Tropical Storm Beryl (1994)

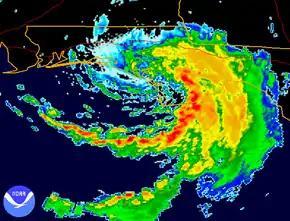
NEXRAD imagery of Tropical Storm Beryl making landfall in Florida on August 16

Along the coast of the Florida Panhandle, tides ranging from above normal were reported. Two people drowned due to rip currents produced by Beryl. Several moored boats were damaged, while three people on a fishing boat offshore were rescued. Coastal flooding and erosion occurred, undermining roads and homes and damaging seawalls. The highest observed precipitation total in the state was in Apalachicola, though heavier rainfall likely occurred in areas to the east. In addition, precipitation from Tropical Storm Alberto earlier in the season and Beryl produced nearly 30 in (762 mm) of rain in some areas of the Florida Panhandle in the span of barely more than a month. Flooding occurred in low-lying areas, damaging cars and homes. Oysters in the Apalachicola Bay could not be harvested in the prime winter of 1994, due to runoff from the sediment of rivers, from of rain. At the Tallahassee International Airport, a sustained wind speed of and a wind gust of were observed. Wind caused minor damage to roofs and downed trees, signs, and power lines, leaving about 20,000 customers without electricity. Damage in the state as a result of Beryl was estimated at $5.9 million.